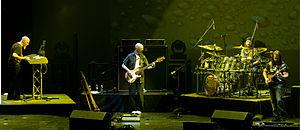
Liquid Tension Experiment est un supergroupe de metal progressif instrumental américain. Il est formé en 1998 par Tony Levin, John Petrucci, Mike Portnoy et Jordan Rudess à l'initiative de la compagnie de disque américaine Magna Carta.
Michael Stephen Portnoy alias Mike Portnoy est un batteur de rock et metal progressif américain né le 20 avril 1967 à Long Beach. Il est connu pour avoir été de 1985 à 2010 le batteur du groupe de metal progressif Dream Theater.